Hartwick College

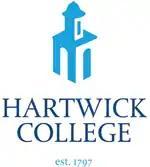

Hartwick College is a private liberal arts college in Oneonta, New York. The institution's origin is rooted in the founding of Hartwick Seminary in 1797 through the will of John Christopher Hartwick. In 1927, the seminary became a four-year college and moved to its current location. The college has 1,103 undergraduate students from 30 states and 22 countries, 187 faculty members, and a student-faculty ratio of 11:1.